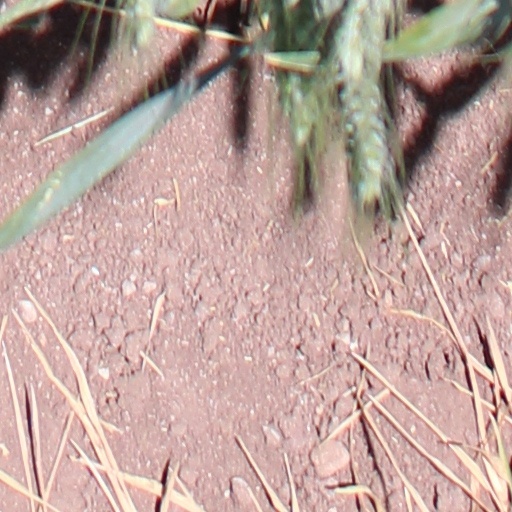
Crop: wheat